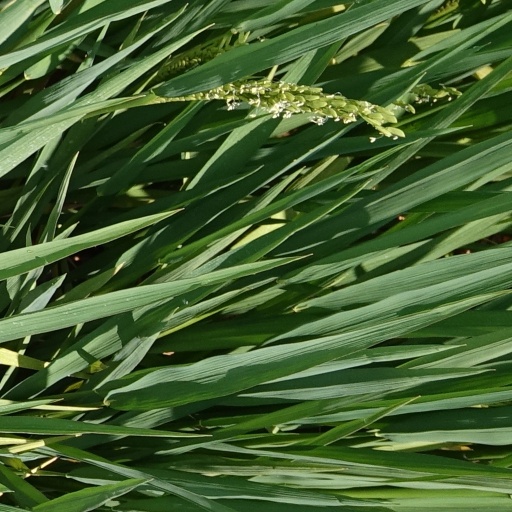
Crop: rice